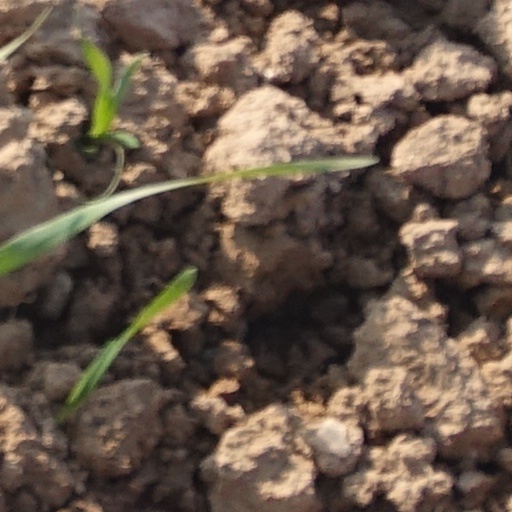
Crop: wheat